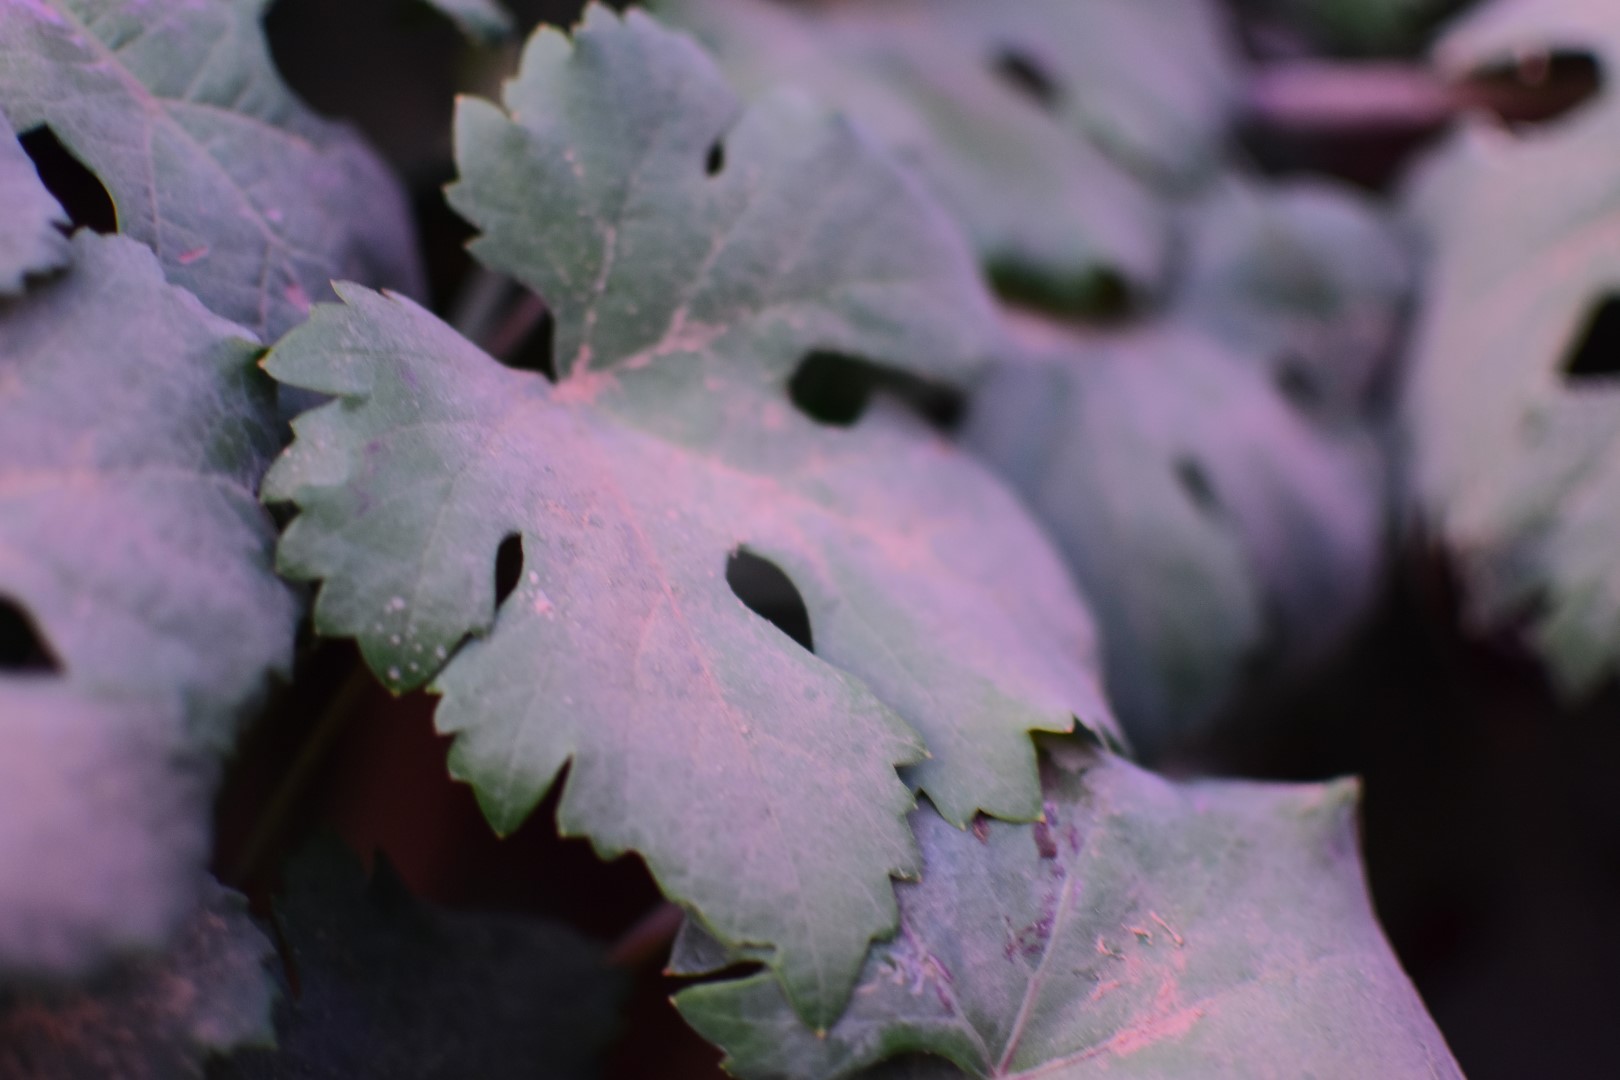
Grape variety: Aswud Balad